Caricature Museum, Mexico City

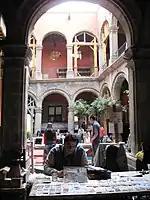
Entrance to museum with vendor

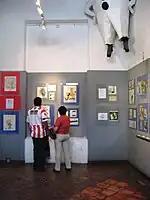
Display in the permanent collection hall

The Caricature Museum was inaugurated in 1987 to "preserve, reprint and disseminate artistic works realized by Mexican cartoonists over history." The museum also offers workshops dedicated to cartooning, and other types of drawing. The permanent collection is in one hall on the ground floor, and begins with mostly political cartoons from the Porfirio Díaz presidency. Among these are 65 lithographs done between 1861 and 1875. Temporary exhibitions are held in the other hall of the ground floor, called the Hall of Mexican Expressive Art. The museum has hosted exhibition by famous-name artists such as José Clemente Orozco and Frida Kahlo, focusing on their political cartoon work and sketches. They have also recently held themed exhibitions such as "Piracy in the Modern World" and "Cartoons of the 19th Century.